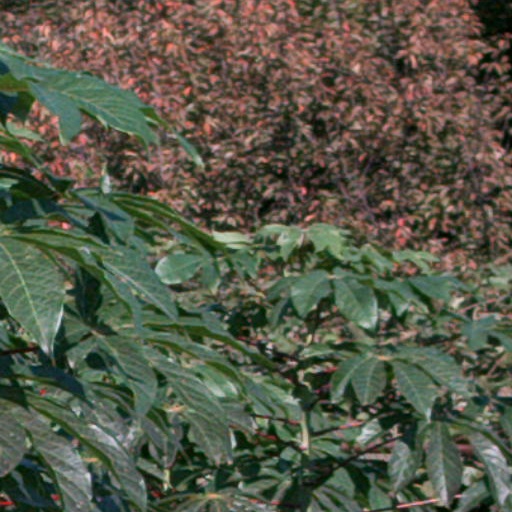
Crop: cassava